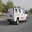
Label: ambulance